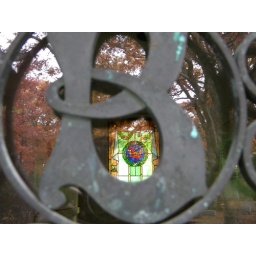
Reflection in the glass of a masoleum door